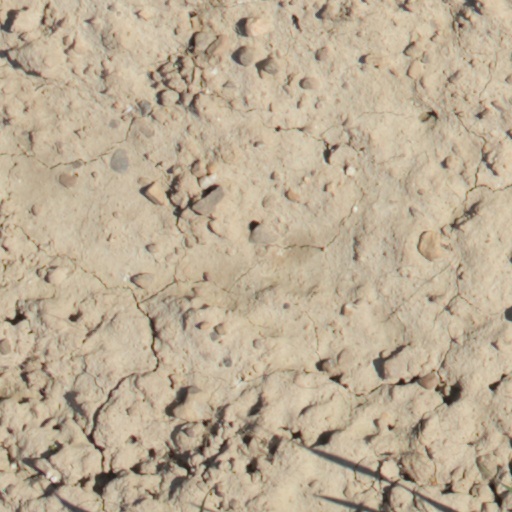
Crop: wheat